Fiat 600

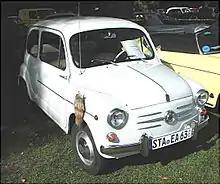
Steyr Fiat 600

A year after its debut, in 1956, a soft-top version was introduced, as well as a six-seater variant—the Fiat 600 Multipla. It was a precursor of current multi-purpose vehicles.